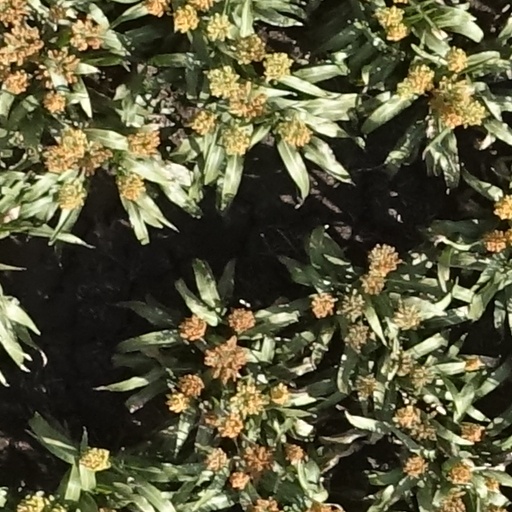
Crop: sorghum